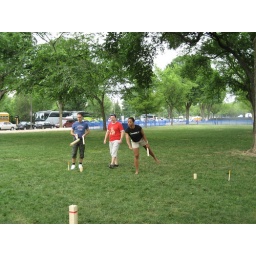
Holding the first All state championship in KUBB (Swedish viking game)Washington DC - Outside the white house